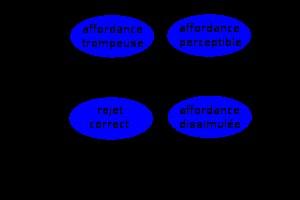
L'affordance, emprunt à l'anglais, est parfois traduit par « potentialité » ou « prise ». Le terme est originellement un néologisme anglais dérivé du verbe to afford qui a un double sens : « être en mesure de faire quelque chose » et « offrir ».